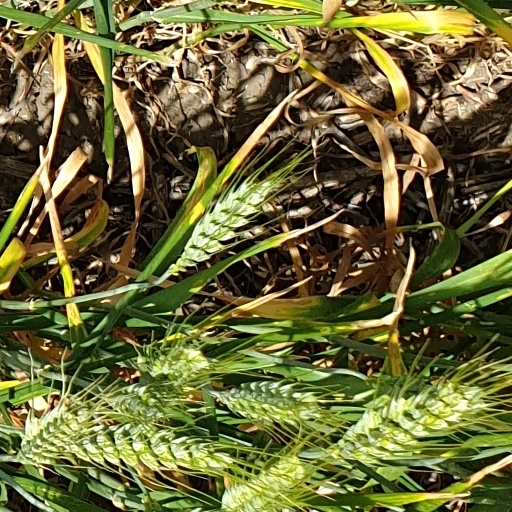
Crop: wheat